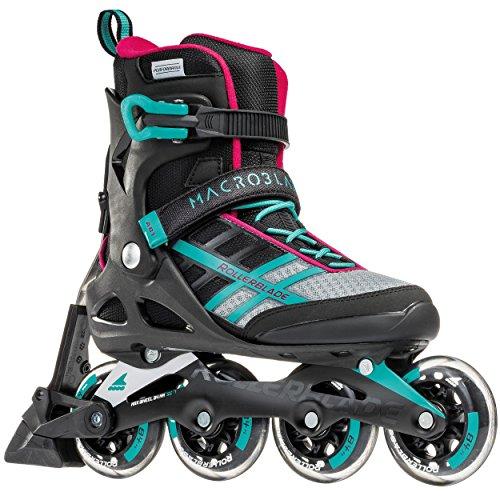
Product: Rollerblade Macroblade 84 ABT Women's Adult Fitness Inline Skate, Emerald Green and Cherry, Performance Inline Skates
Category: Sports & Outdoors | Outdoor Recreation | Skates, Skateboards & Scooters | Inline & Roller Skating | Roller Skates | Outdoor Skates
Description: Great Condition.
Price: $62.49
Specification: Shipping Weight: 8.4 pounds (View shipping rates and policies)|ASIN: B073QQSS71|Item model number: 07734500986|    #91    in Inline Skates